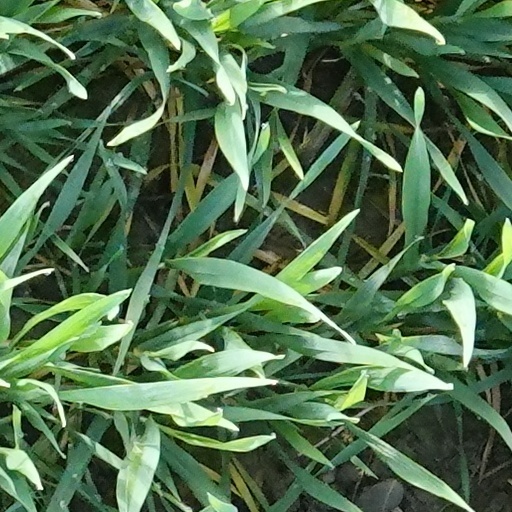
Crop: wheat